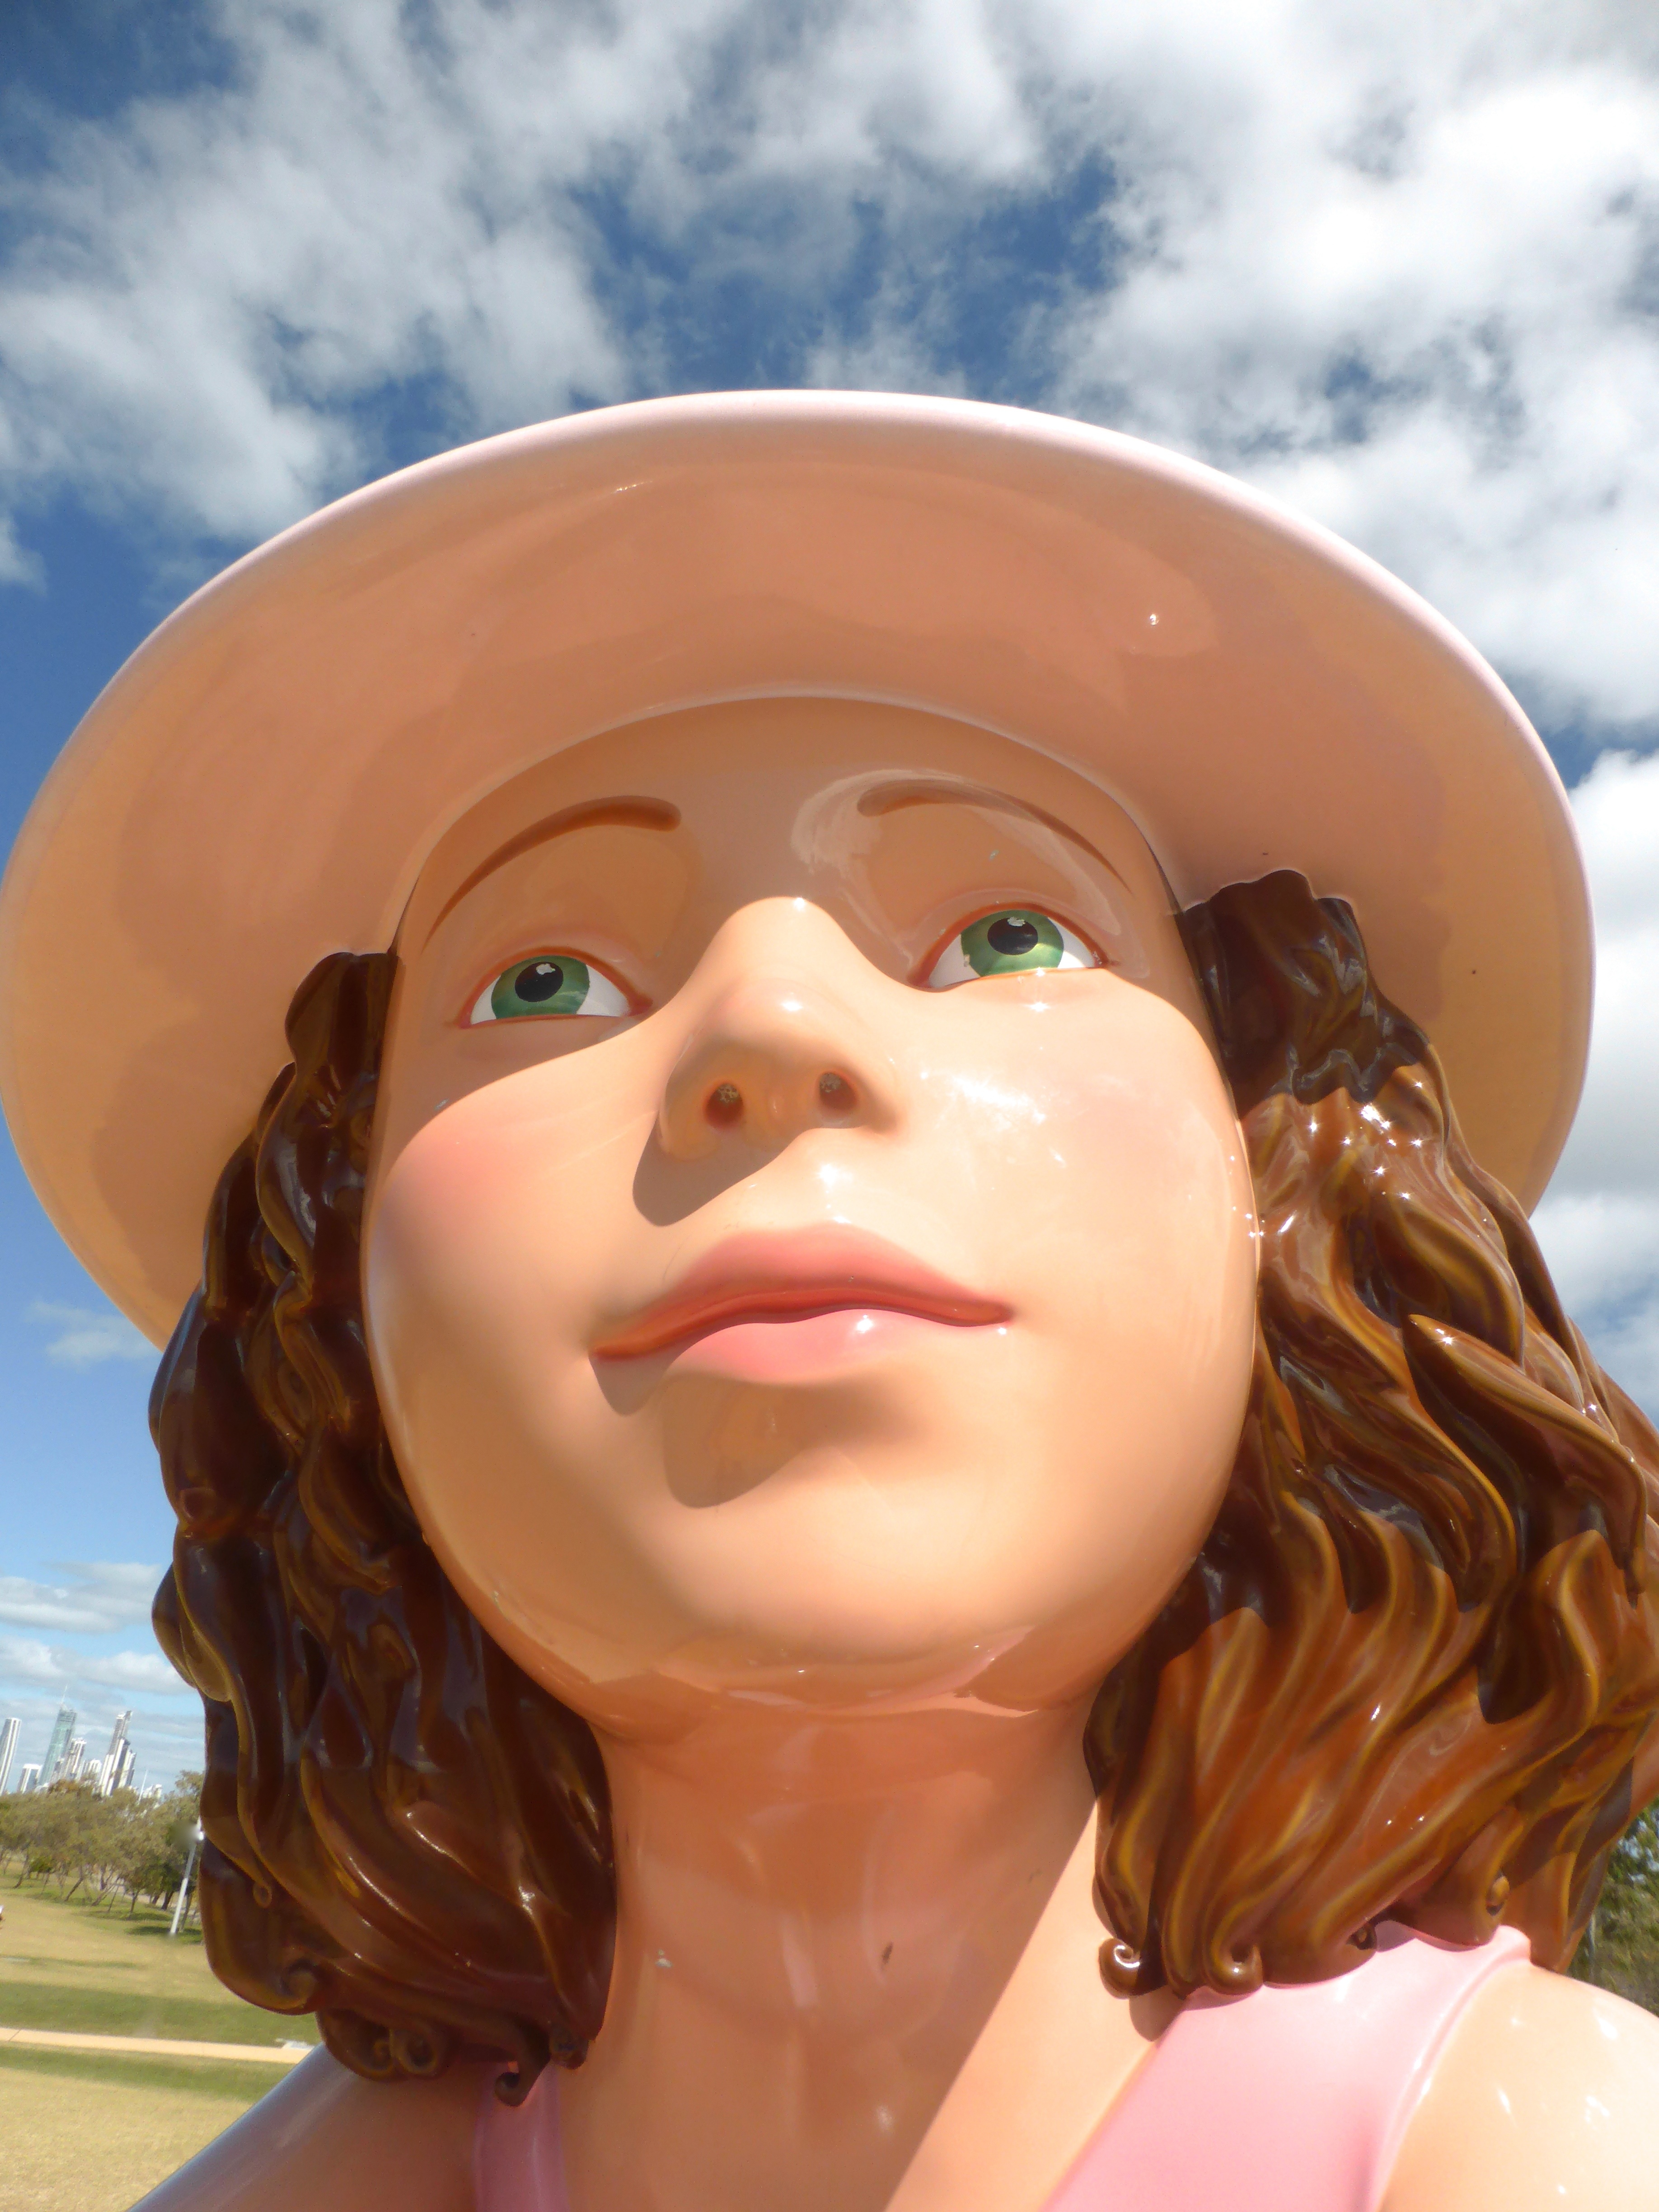
abstract, hair, plastic, looking, portrait, macro, clothing, closeup, toy, mouth, face, nose, eye, vision, head, look, skin, beauty, concept, organ, sweetness